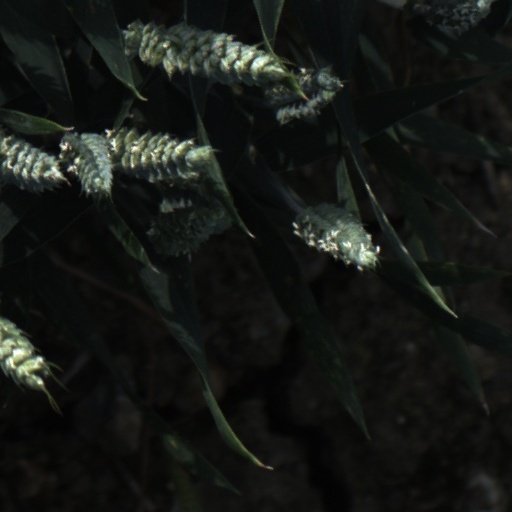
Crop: wheat